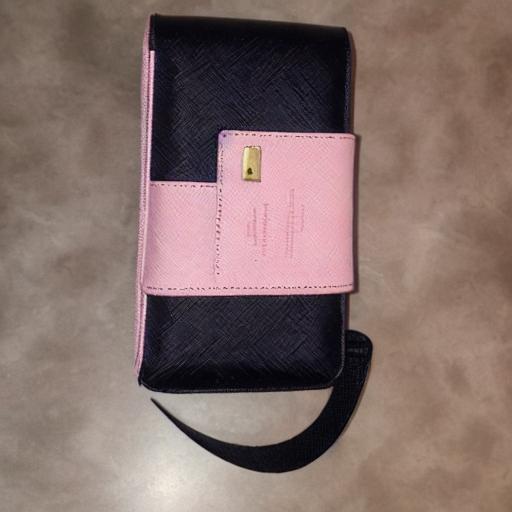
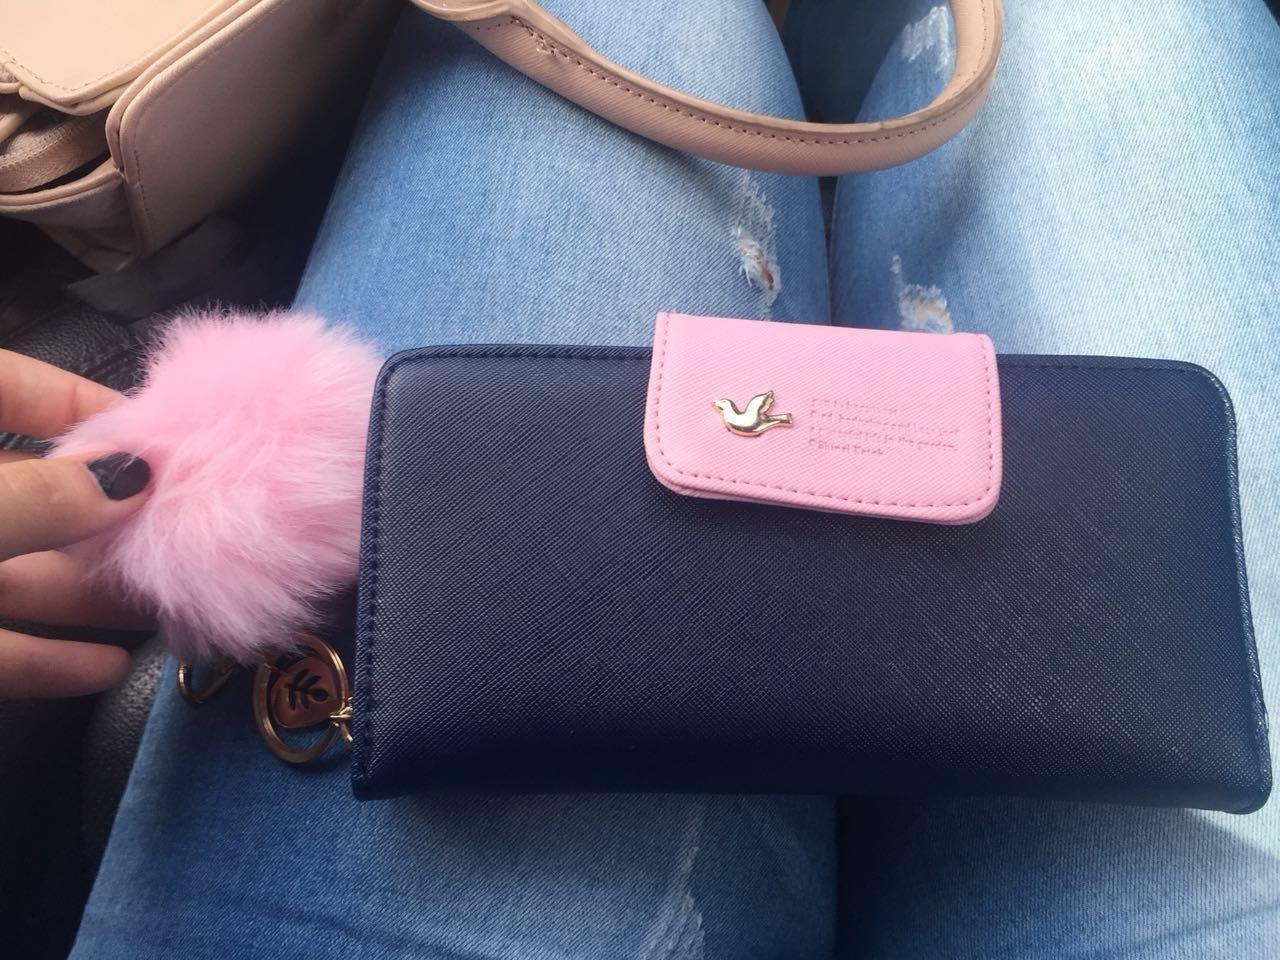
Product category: accessories_handbag
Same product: no